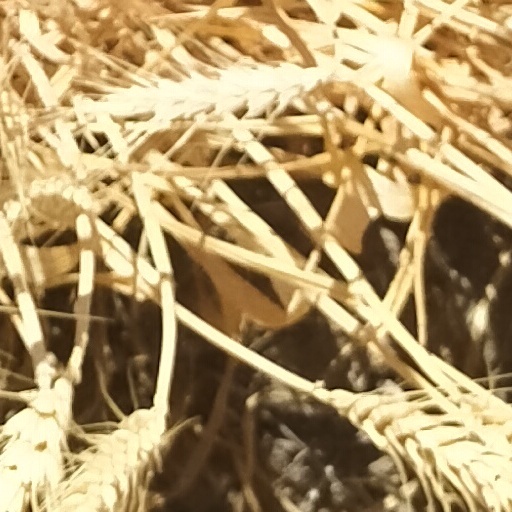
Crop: wheat